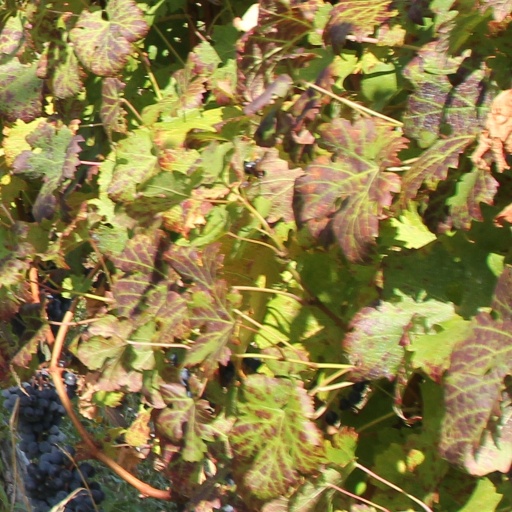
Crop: grape